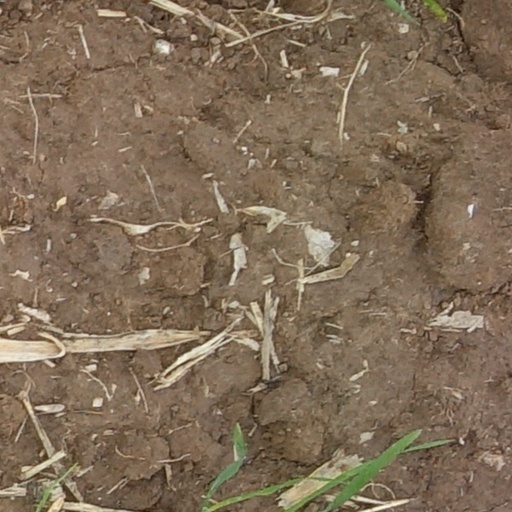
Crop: wheat